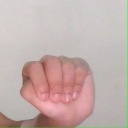
अक्षर: ठ